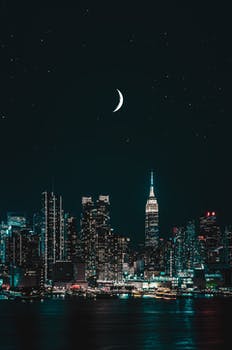
Label: No Watermark